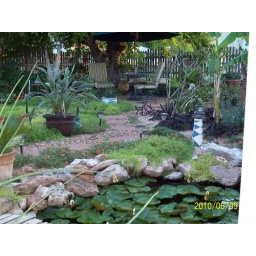
Surrounded by green and growing things, a breeze in the wind chimes, and the sound of water I am at peace.......